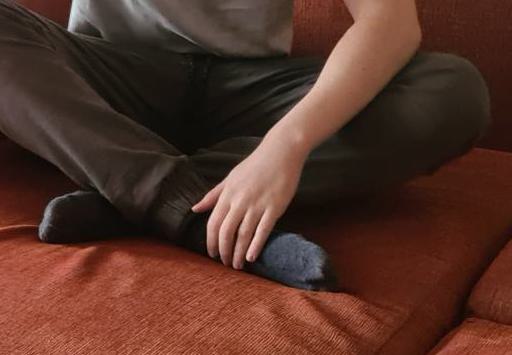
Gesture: no_gesture